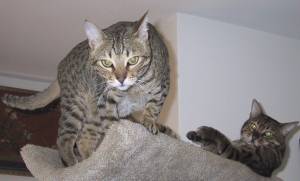
Animal: cat
Breed: bengal